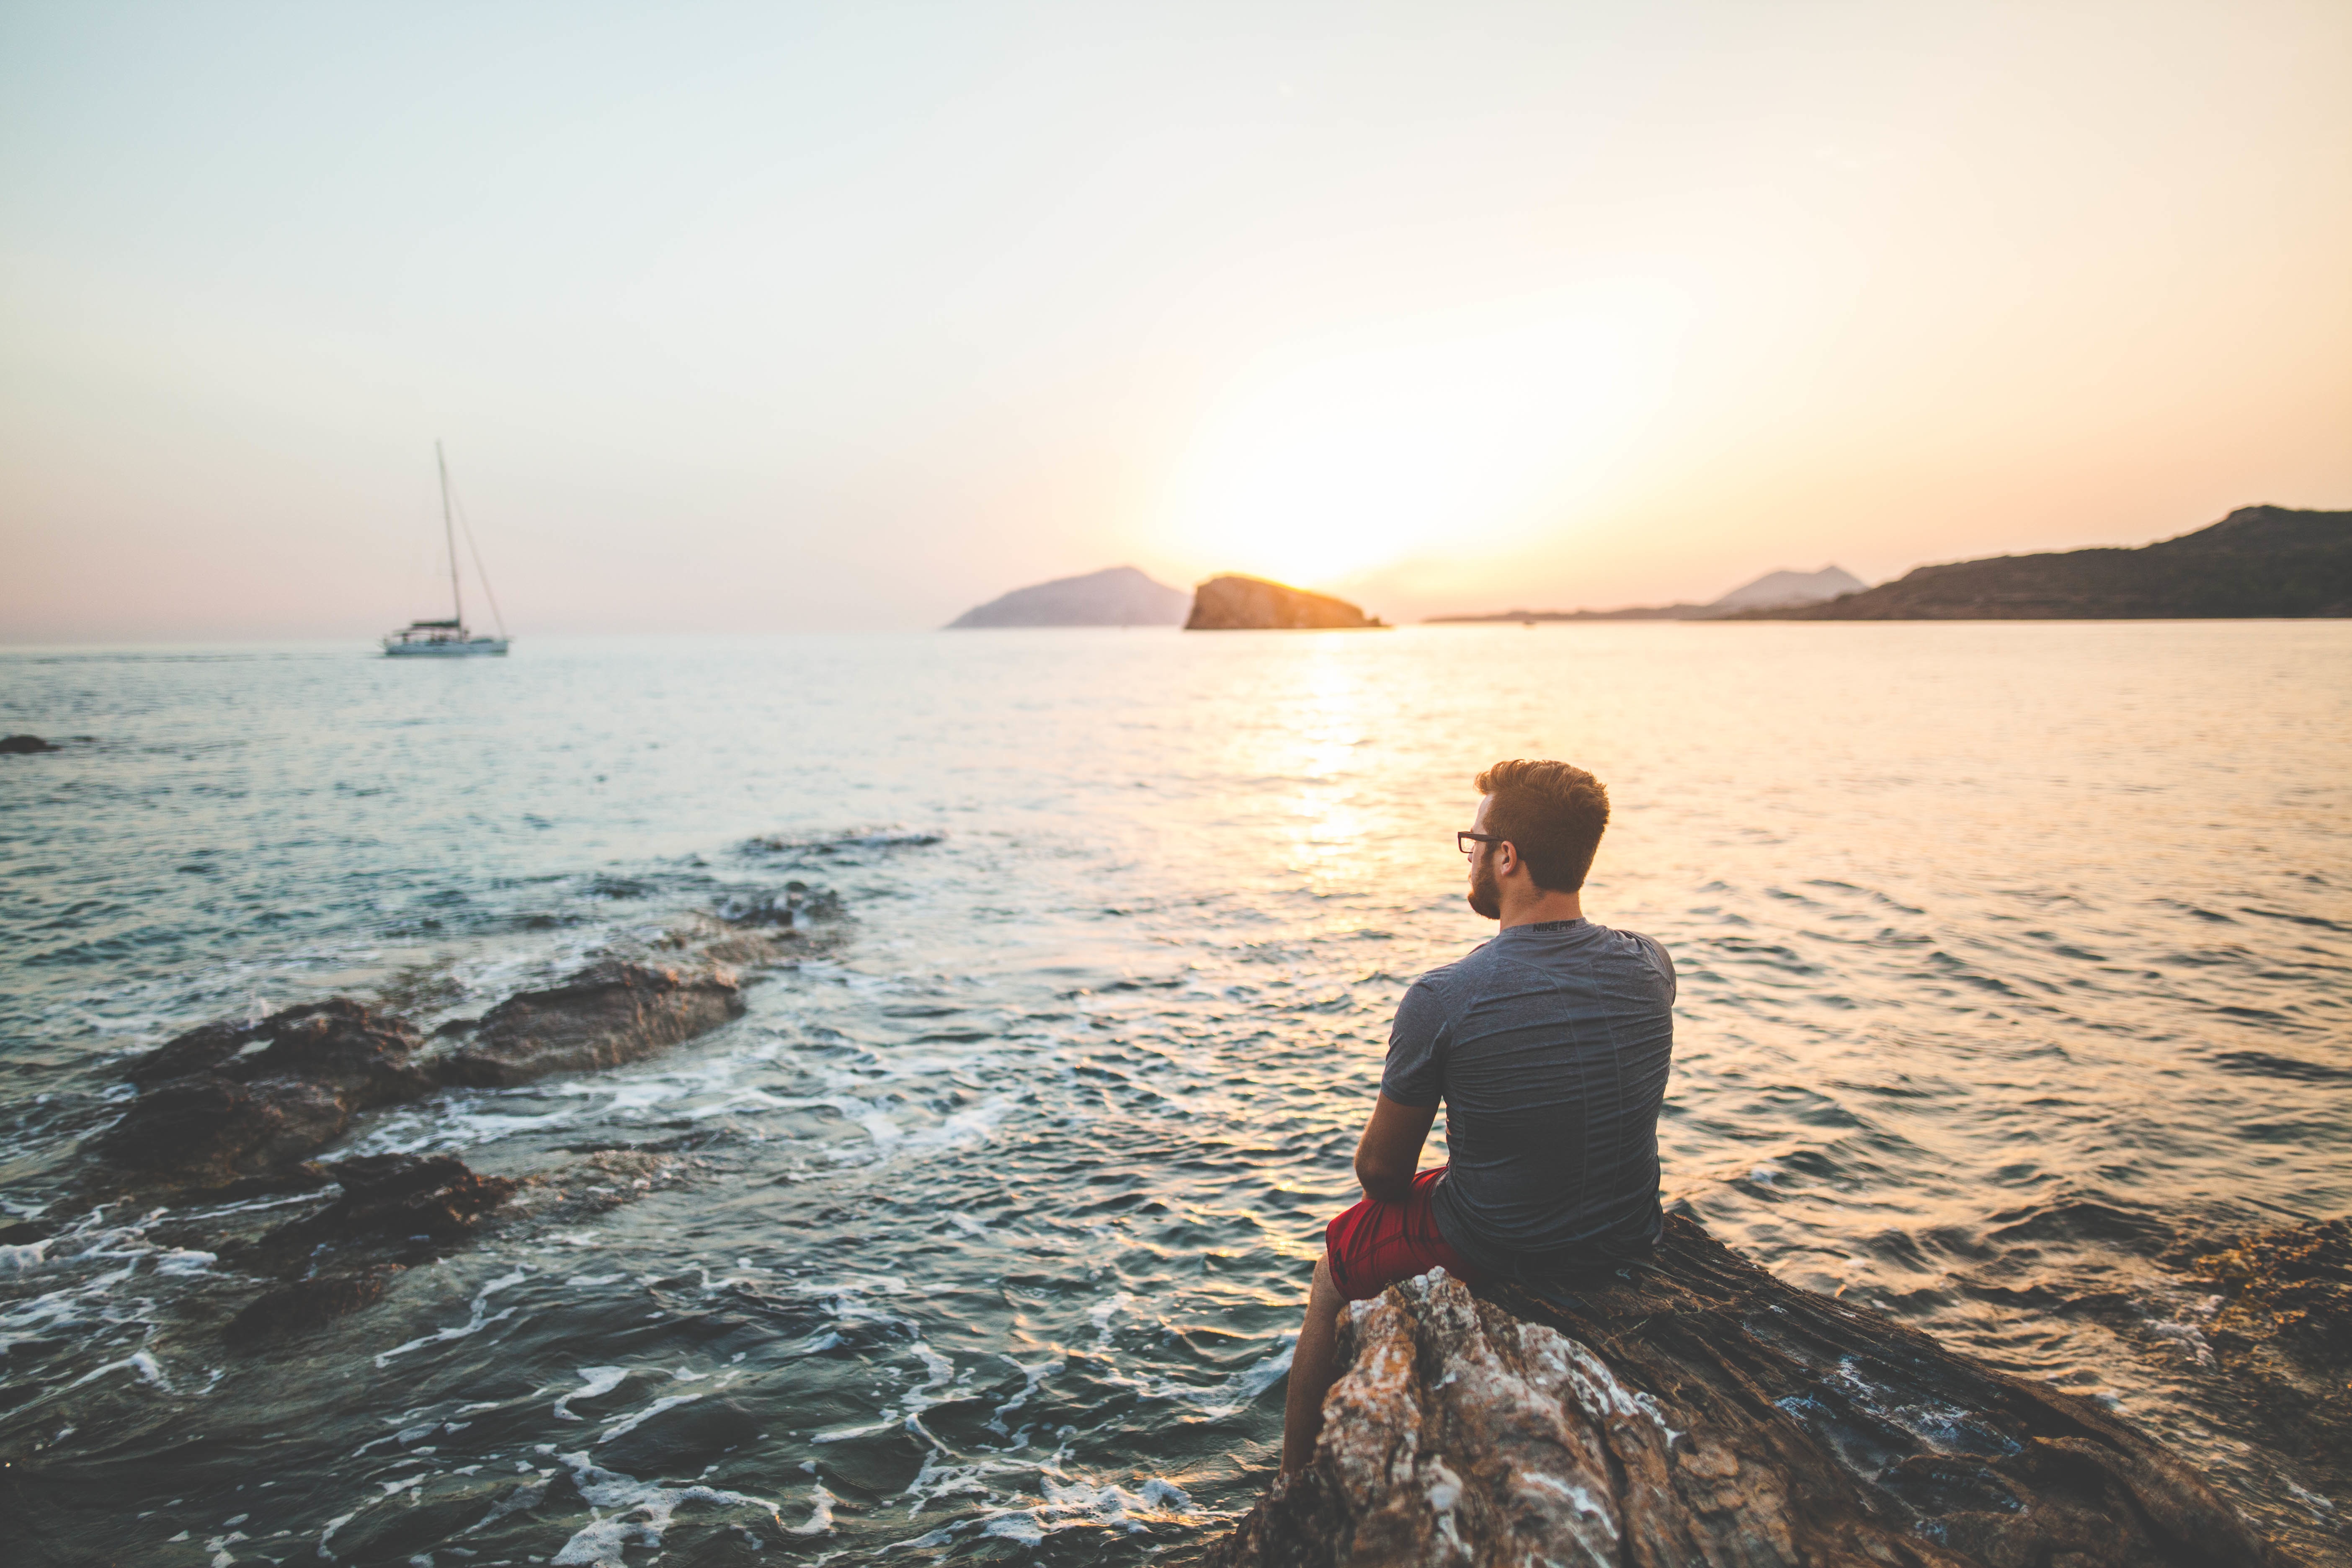
man, beach, sea, coast, water, rock, ocean, horizon, sunset, sunlight, morning, shore, wave, dusk, bay, boating, cape